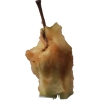
Label: apples